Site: brandenburg
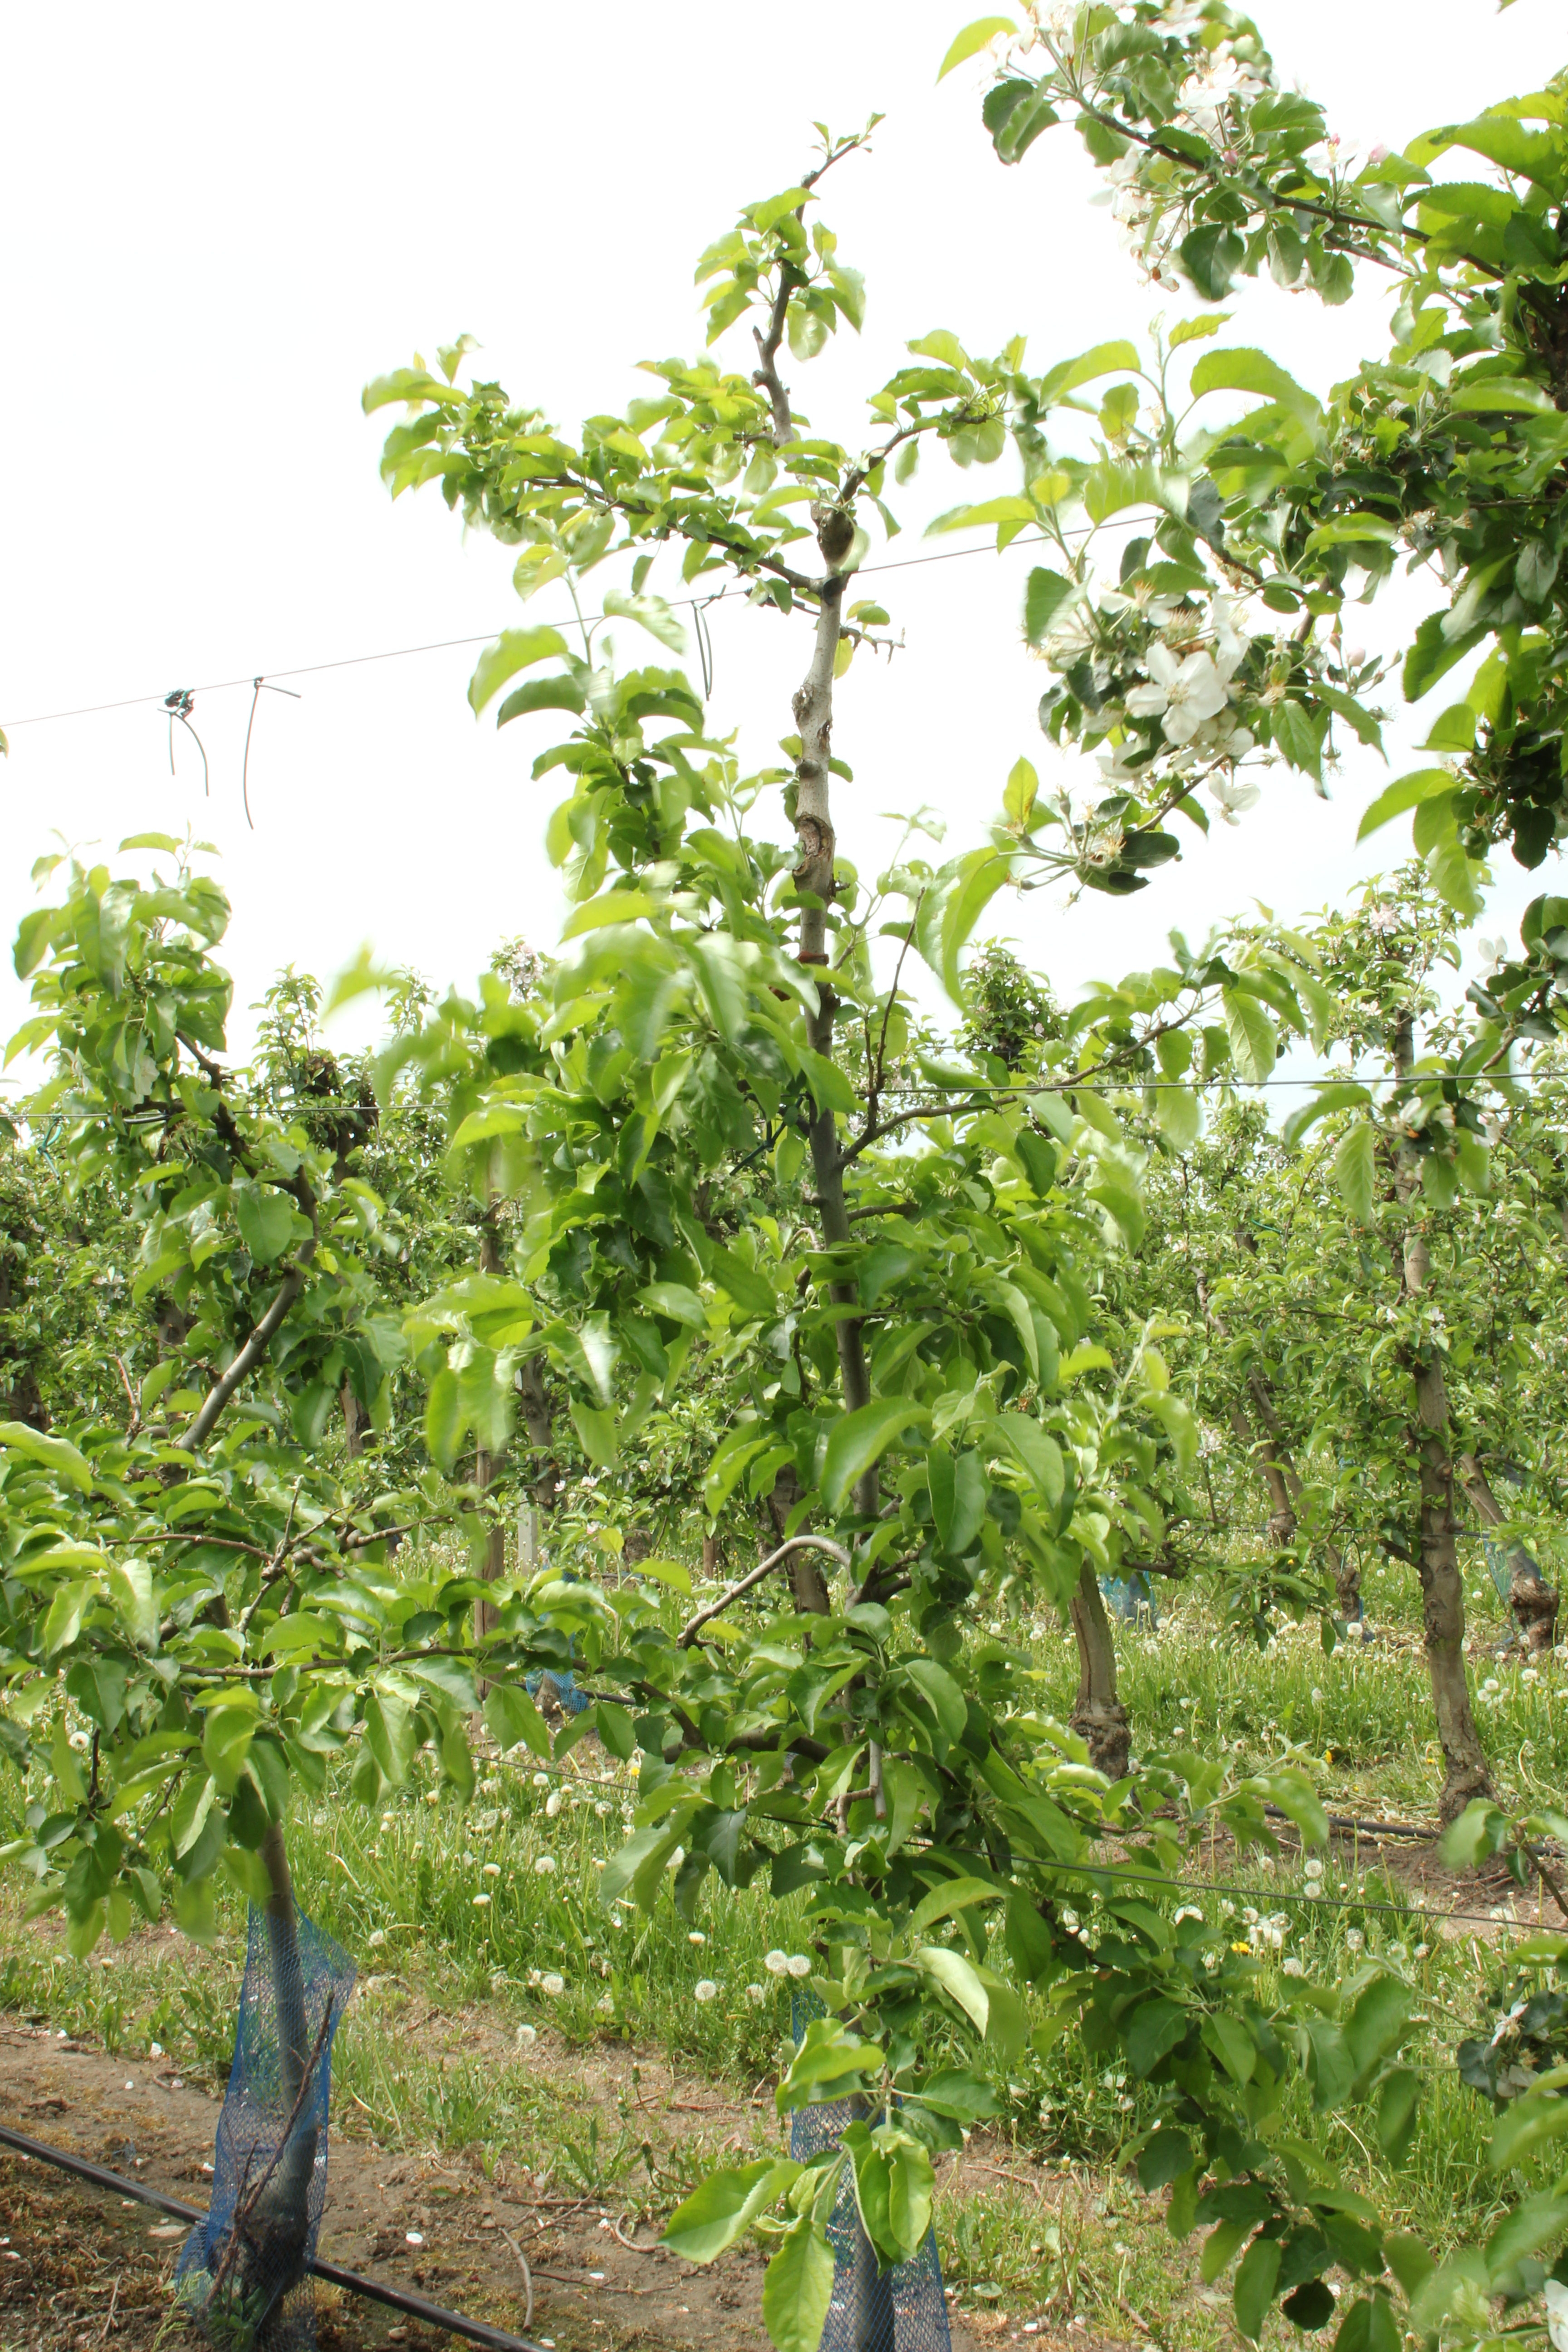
Growth stage (BBCH 67): Flowering